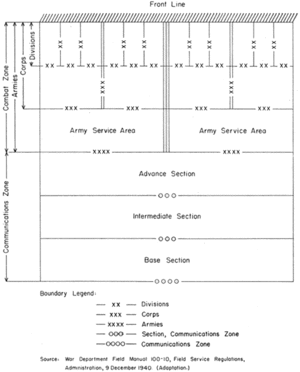
Un théâtre d'opération ou encore « théâtre des opérations » est, en stratégie militaire, une zone géographique délimitée où se déroule un conflit armé impliquant au moins deux adversaires.